A Dead Man Cannot Live

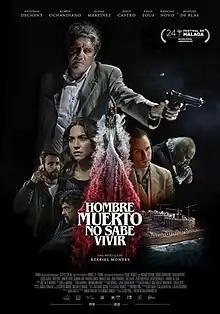
Theatrical release poster

A Dead Man Cannot Live is a 2021 Spanish action thriller film directed and written by Ezekiel Montes. The cast, led by Antonio Dechent, also features Rubén Ochandiano, Elena Martínez, Jesús Castro, Paco Tous, Nancho Novo and Manuel de Blas.